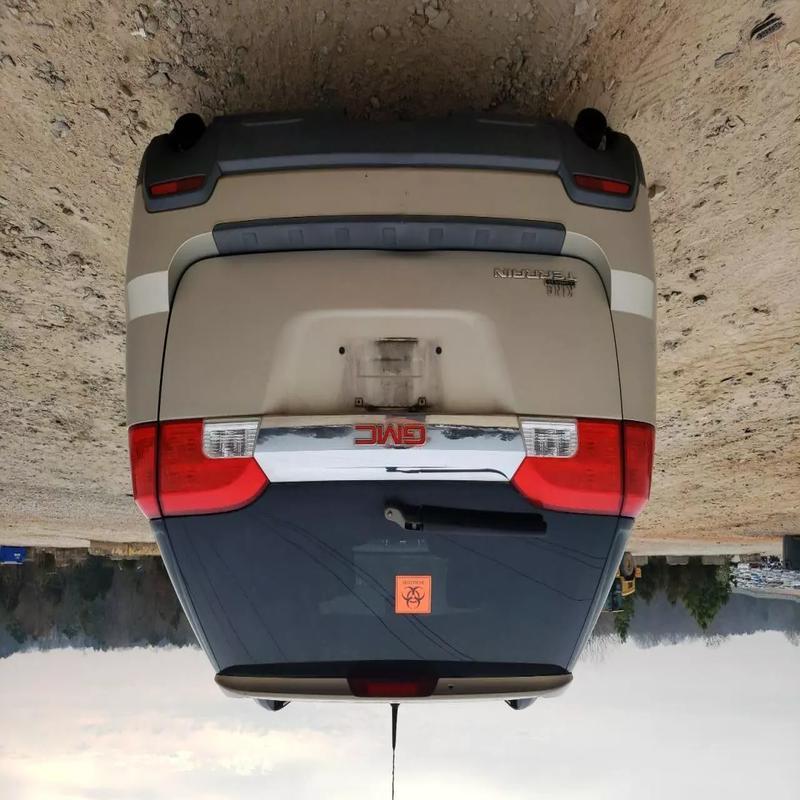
Aucun dommage détecté.
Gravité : aucun